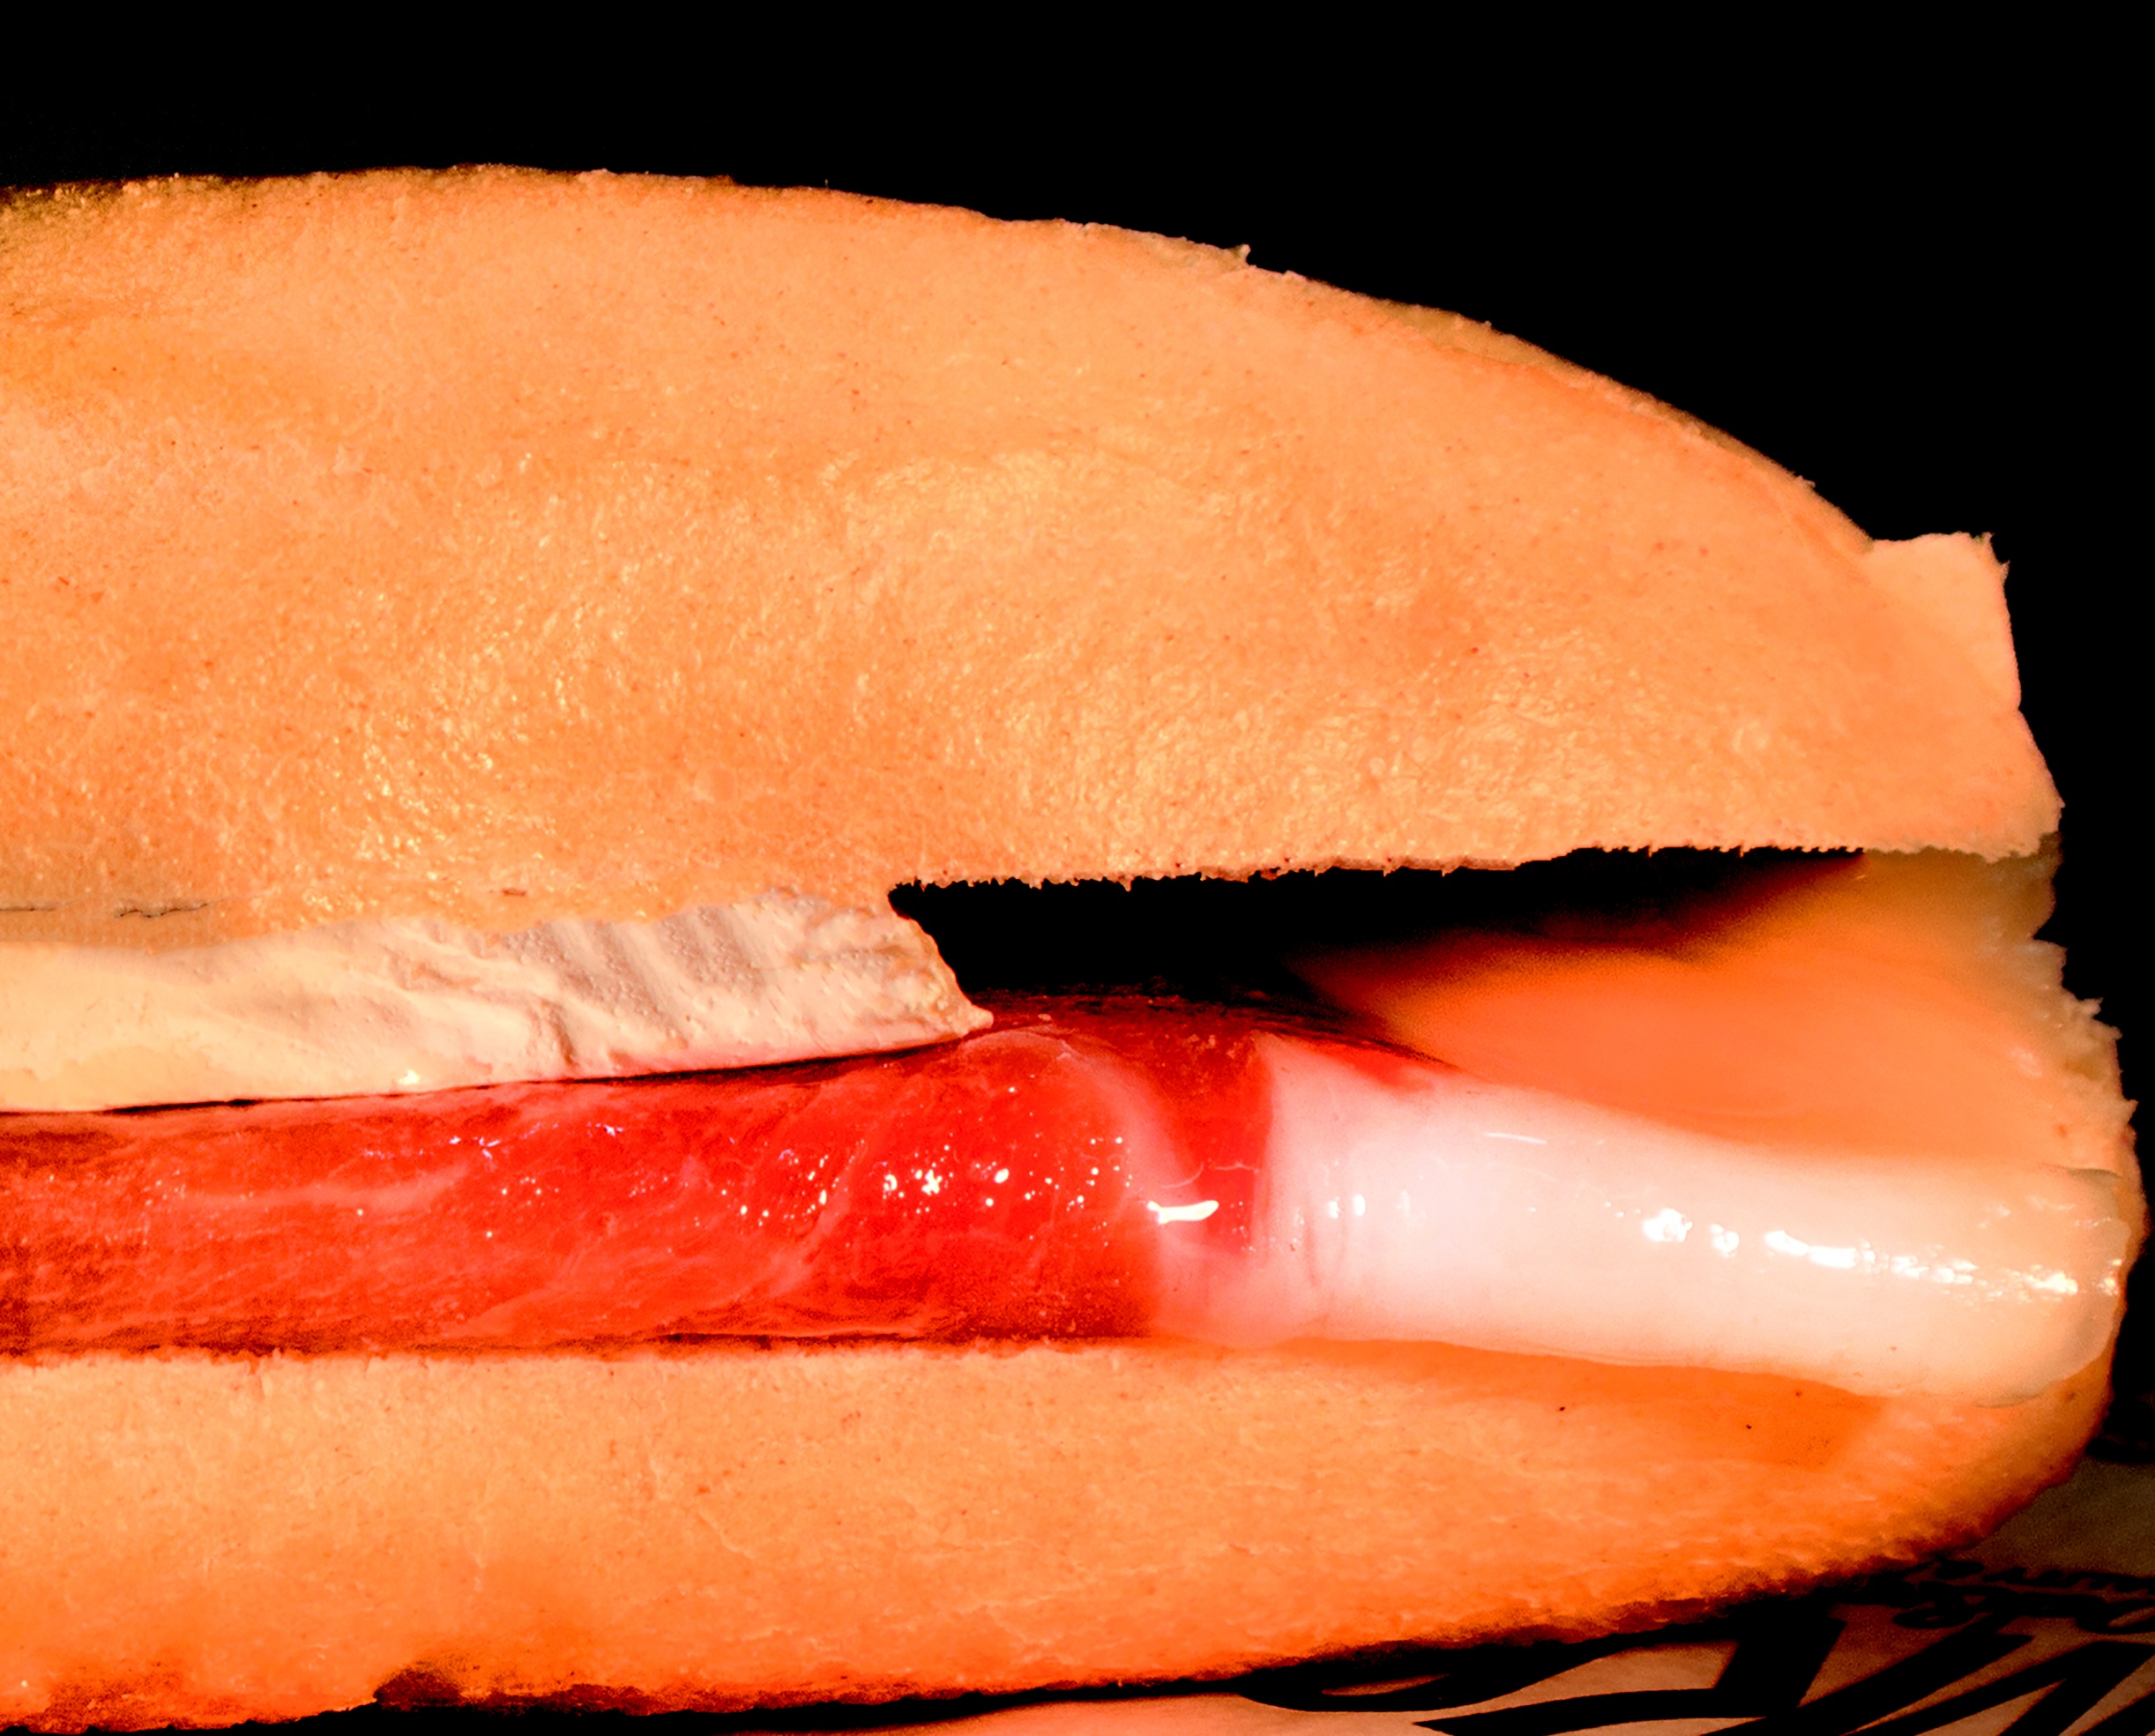
food, produce, fish, meat, sandwich, close up, ham